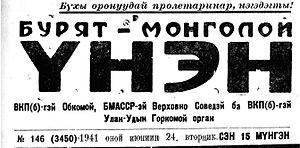
Le bouriate est une langue mongole parlée en Russie, dans la république de Bouriatie, et par des populations moins nombreuses en Mongolie et en Chine, dans l'Est de la Mongolie-Intérieure. C'est la langue des Bouriates.